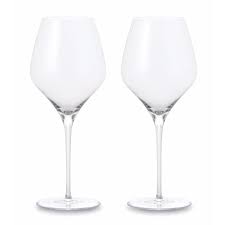
Waste category: glass